Street art

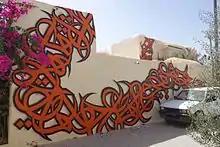
Calligraffiti in Djerbahood, Tunisia

Street art came to Sweden in the 1990s and has since become the most popular way to establish art in public space.